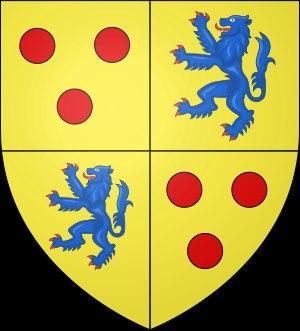
Comte de Devon est un titre créé à plusieurs reprises dans la pairie d'Angleterre.